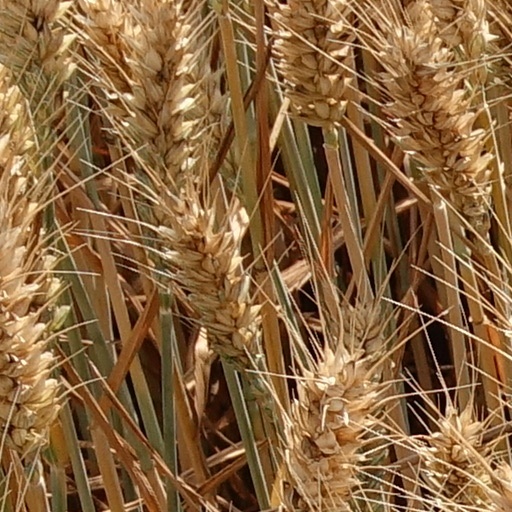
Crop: wheat